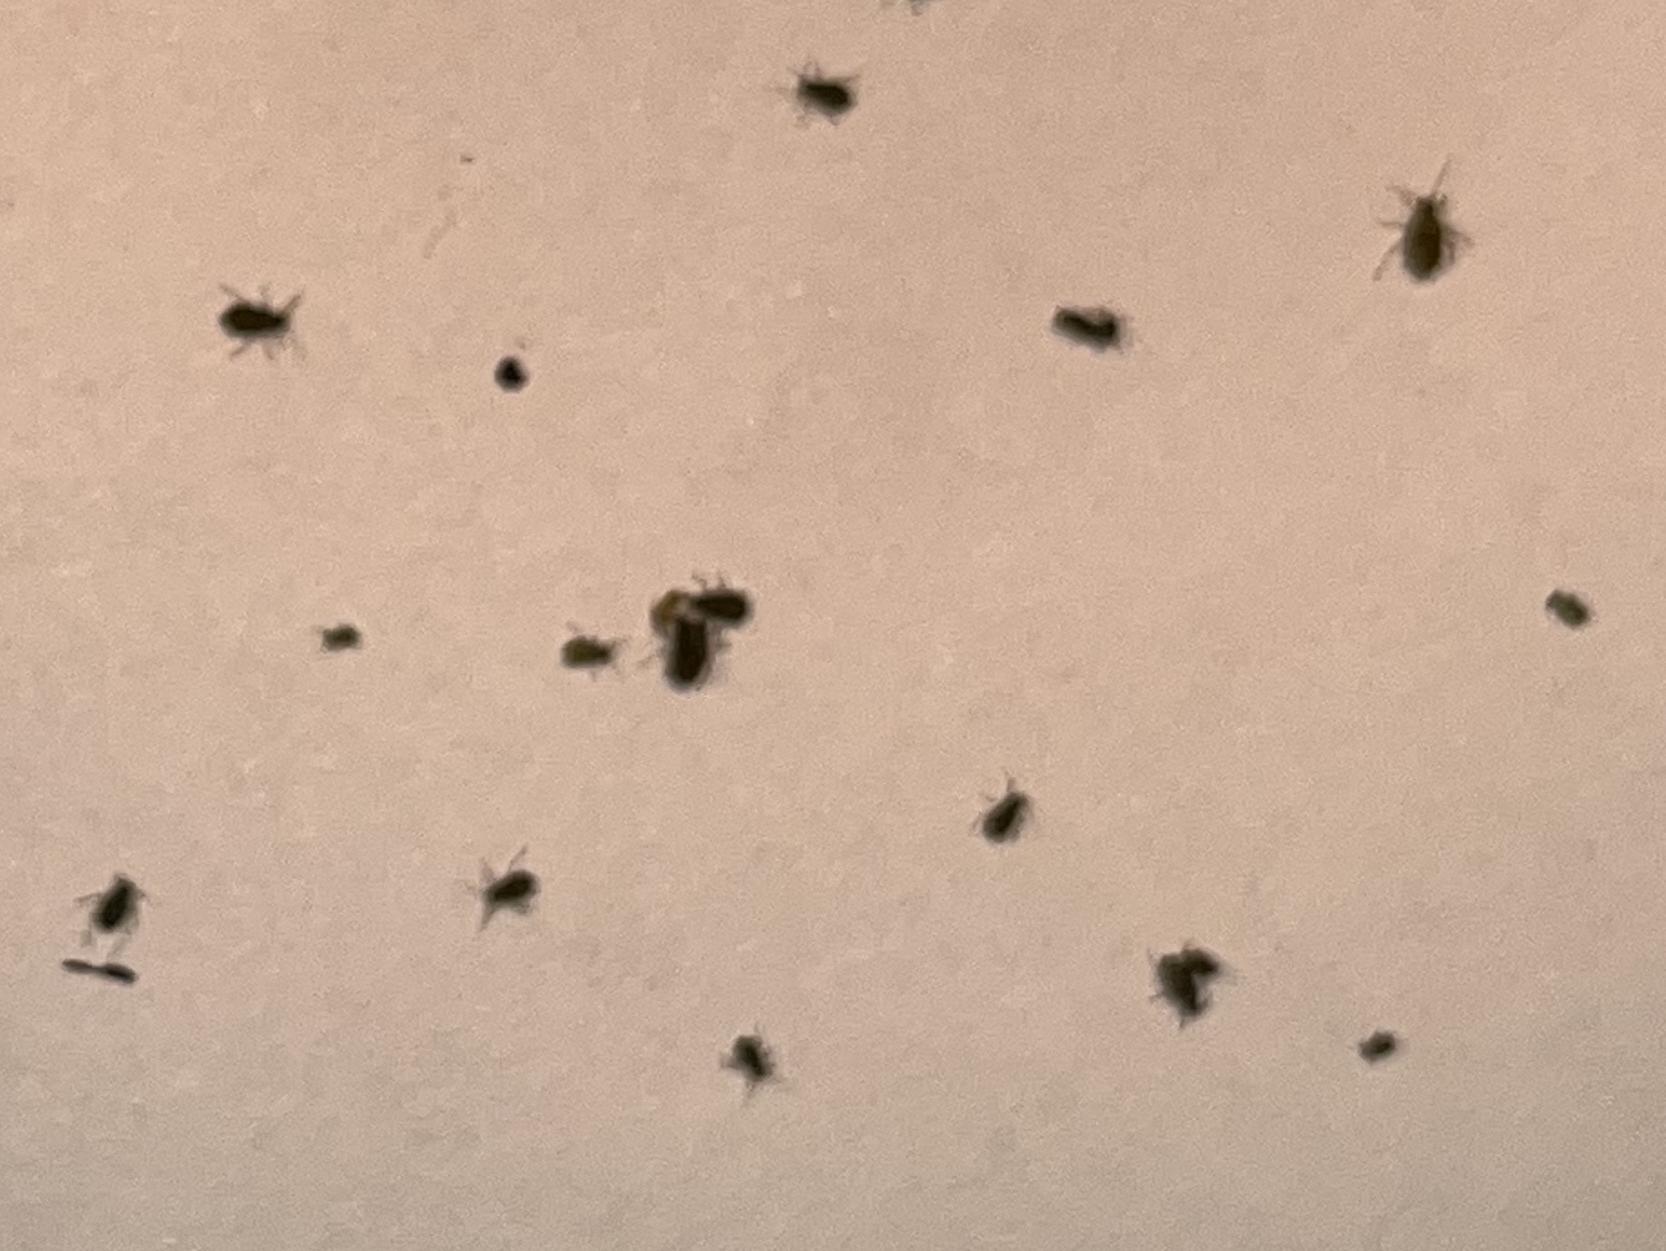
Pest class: bird_cherry_oat_aphid